I spy

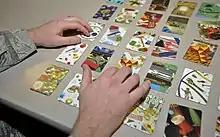
A patient in a traumatic brain injury clinic plays a game of "I Spy" with photographic cards, to help with cognitive functions that may have been lost

"About Parenting" notes, "I Spy is one of the first games that most children learn to play", and recommends the game for "doctor's offices, restaurants and other places where you sometimes have to wait with kids", but discourages its use in moving cars. The game "requires no equipment and can be played almost anywhere and with as many people as you want", both with adults and children, though a minimum of 2 players is required. I spy is often played with young children as a means to avert boredom in long journeys. A survey by British insurance company Direct Line found that 58% of families played I spy, and 65% of the parents consulted had played it on journeys as a child. Raising Children Network recommends a colour-based variation of the game for pre-schoolers, and a variation encouraging the learning of sounds for school age kids ("I spy with my little eye something beginning with f-f-f. What do you think I’m looking at that starts with that sound?") The fun comes with trying to discover the identity of a mysterious object. The game allows kids to practice their oral/aural skills.